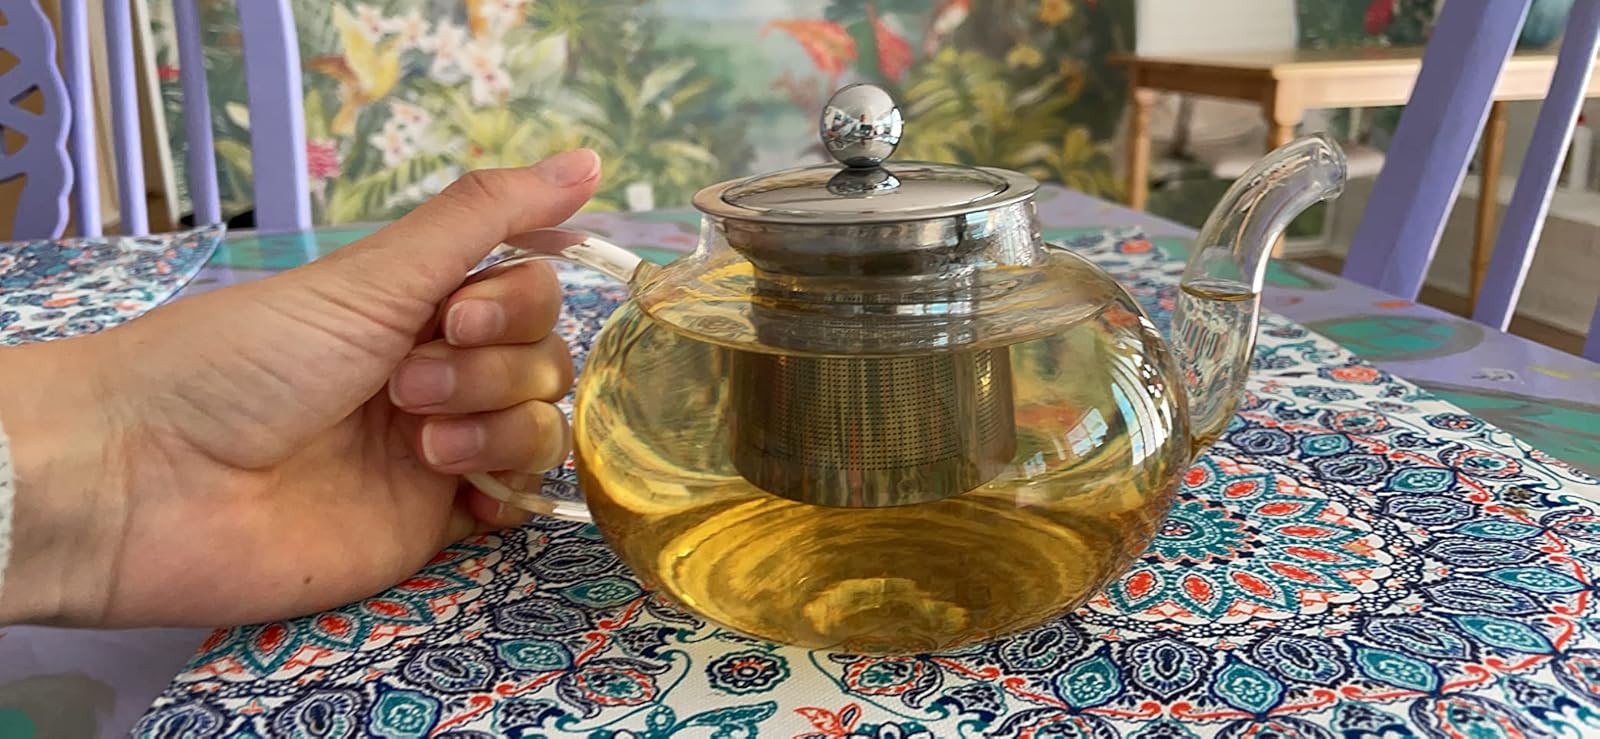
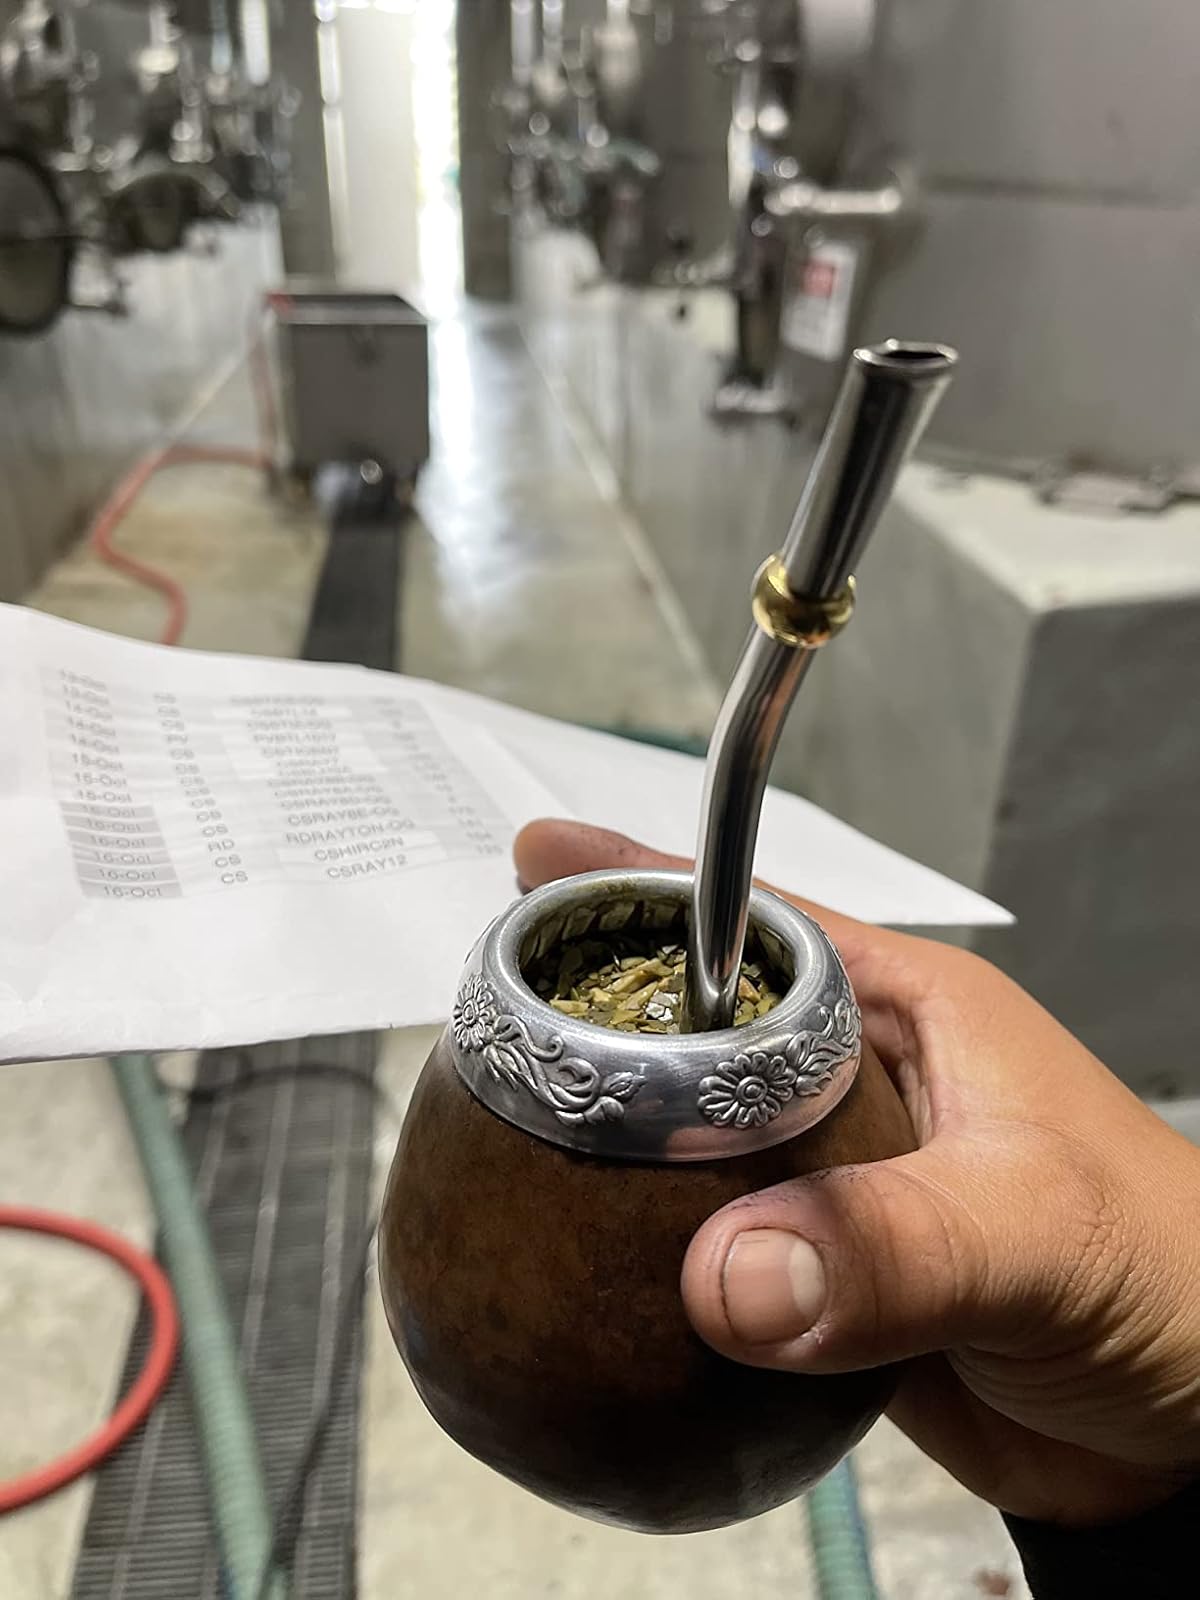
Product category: items_tea
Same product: no